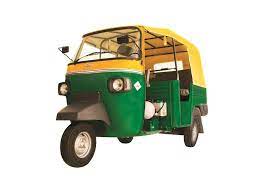
Vehicle type: Auto Rickshaws